Vozuća Monastery

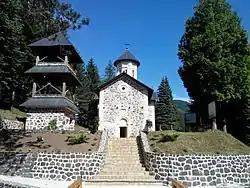
Vozuća Monastery in 2016

The Vozuća Monastery is a Serbian Orthodox monastery dedicated to the Holy Trinity and located around from the village of Vozuća in the Municipality of Zavidovići, central Bosnia and Herzegovina. Its foundation dates back to 16th century, most likely after 1557, and was first mentioned in 1617. After it was abandoned in 1690, during the Great Turkish War, it remained empty for more than a century. It was renovated two times during the 19th century, between 1856 and 1859, and in 1884. An elementary school was constructed at the monastery in 1858, but it was closed in 1894. That year, a wooden bell tower was built beside the monastery's church.